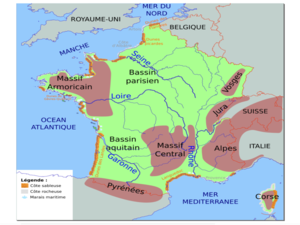
Littoral français
Une dune est un relief ou un modelé composé de sable. Le terme appartient au vocabulaire topographique, géographique, géomorphologique. Les ensembles dunaires font partie des formations superficielles. Il existe des dunes littorales et continentales et hydrauliques de tailles, de superficie, d'âges et de dynamiques variés. Les processus éoliens ou hydrauliques gouvernent l'édification, l'évolution, les mouvements des dunes et des massifs dunaires et définissent les formes générales et de détails. D'autres appellations qualifient les ensembles dunaires comme erg, dune littorale, croc, garenne, etc. Ces termes généralement locaux peuvent connaître un usage plus général et qualifier un type particulier de dune.
Le littoral français désigne le littoral situé en France et soumis à la loi Littoral qui liste et classe les communes de métropole en plusieurs catégories :